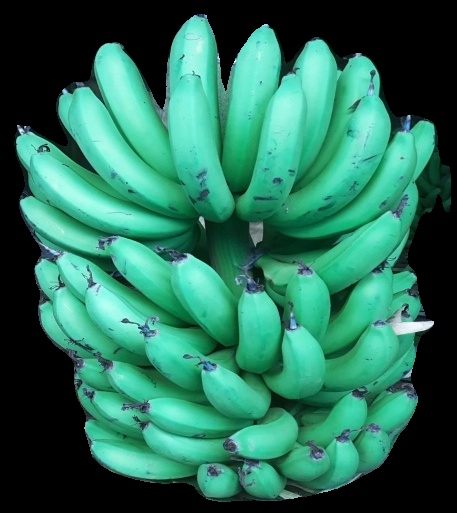
Variety: pachbale
Grade: grade1